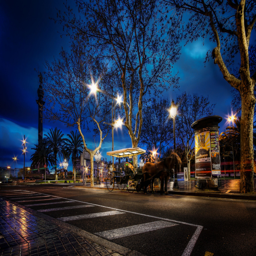
a horse drawn carriage on a winter night